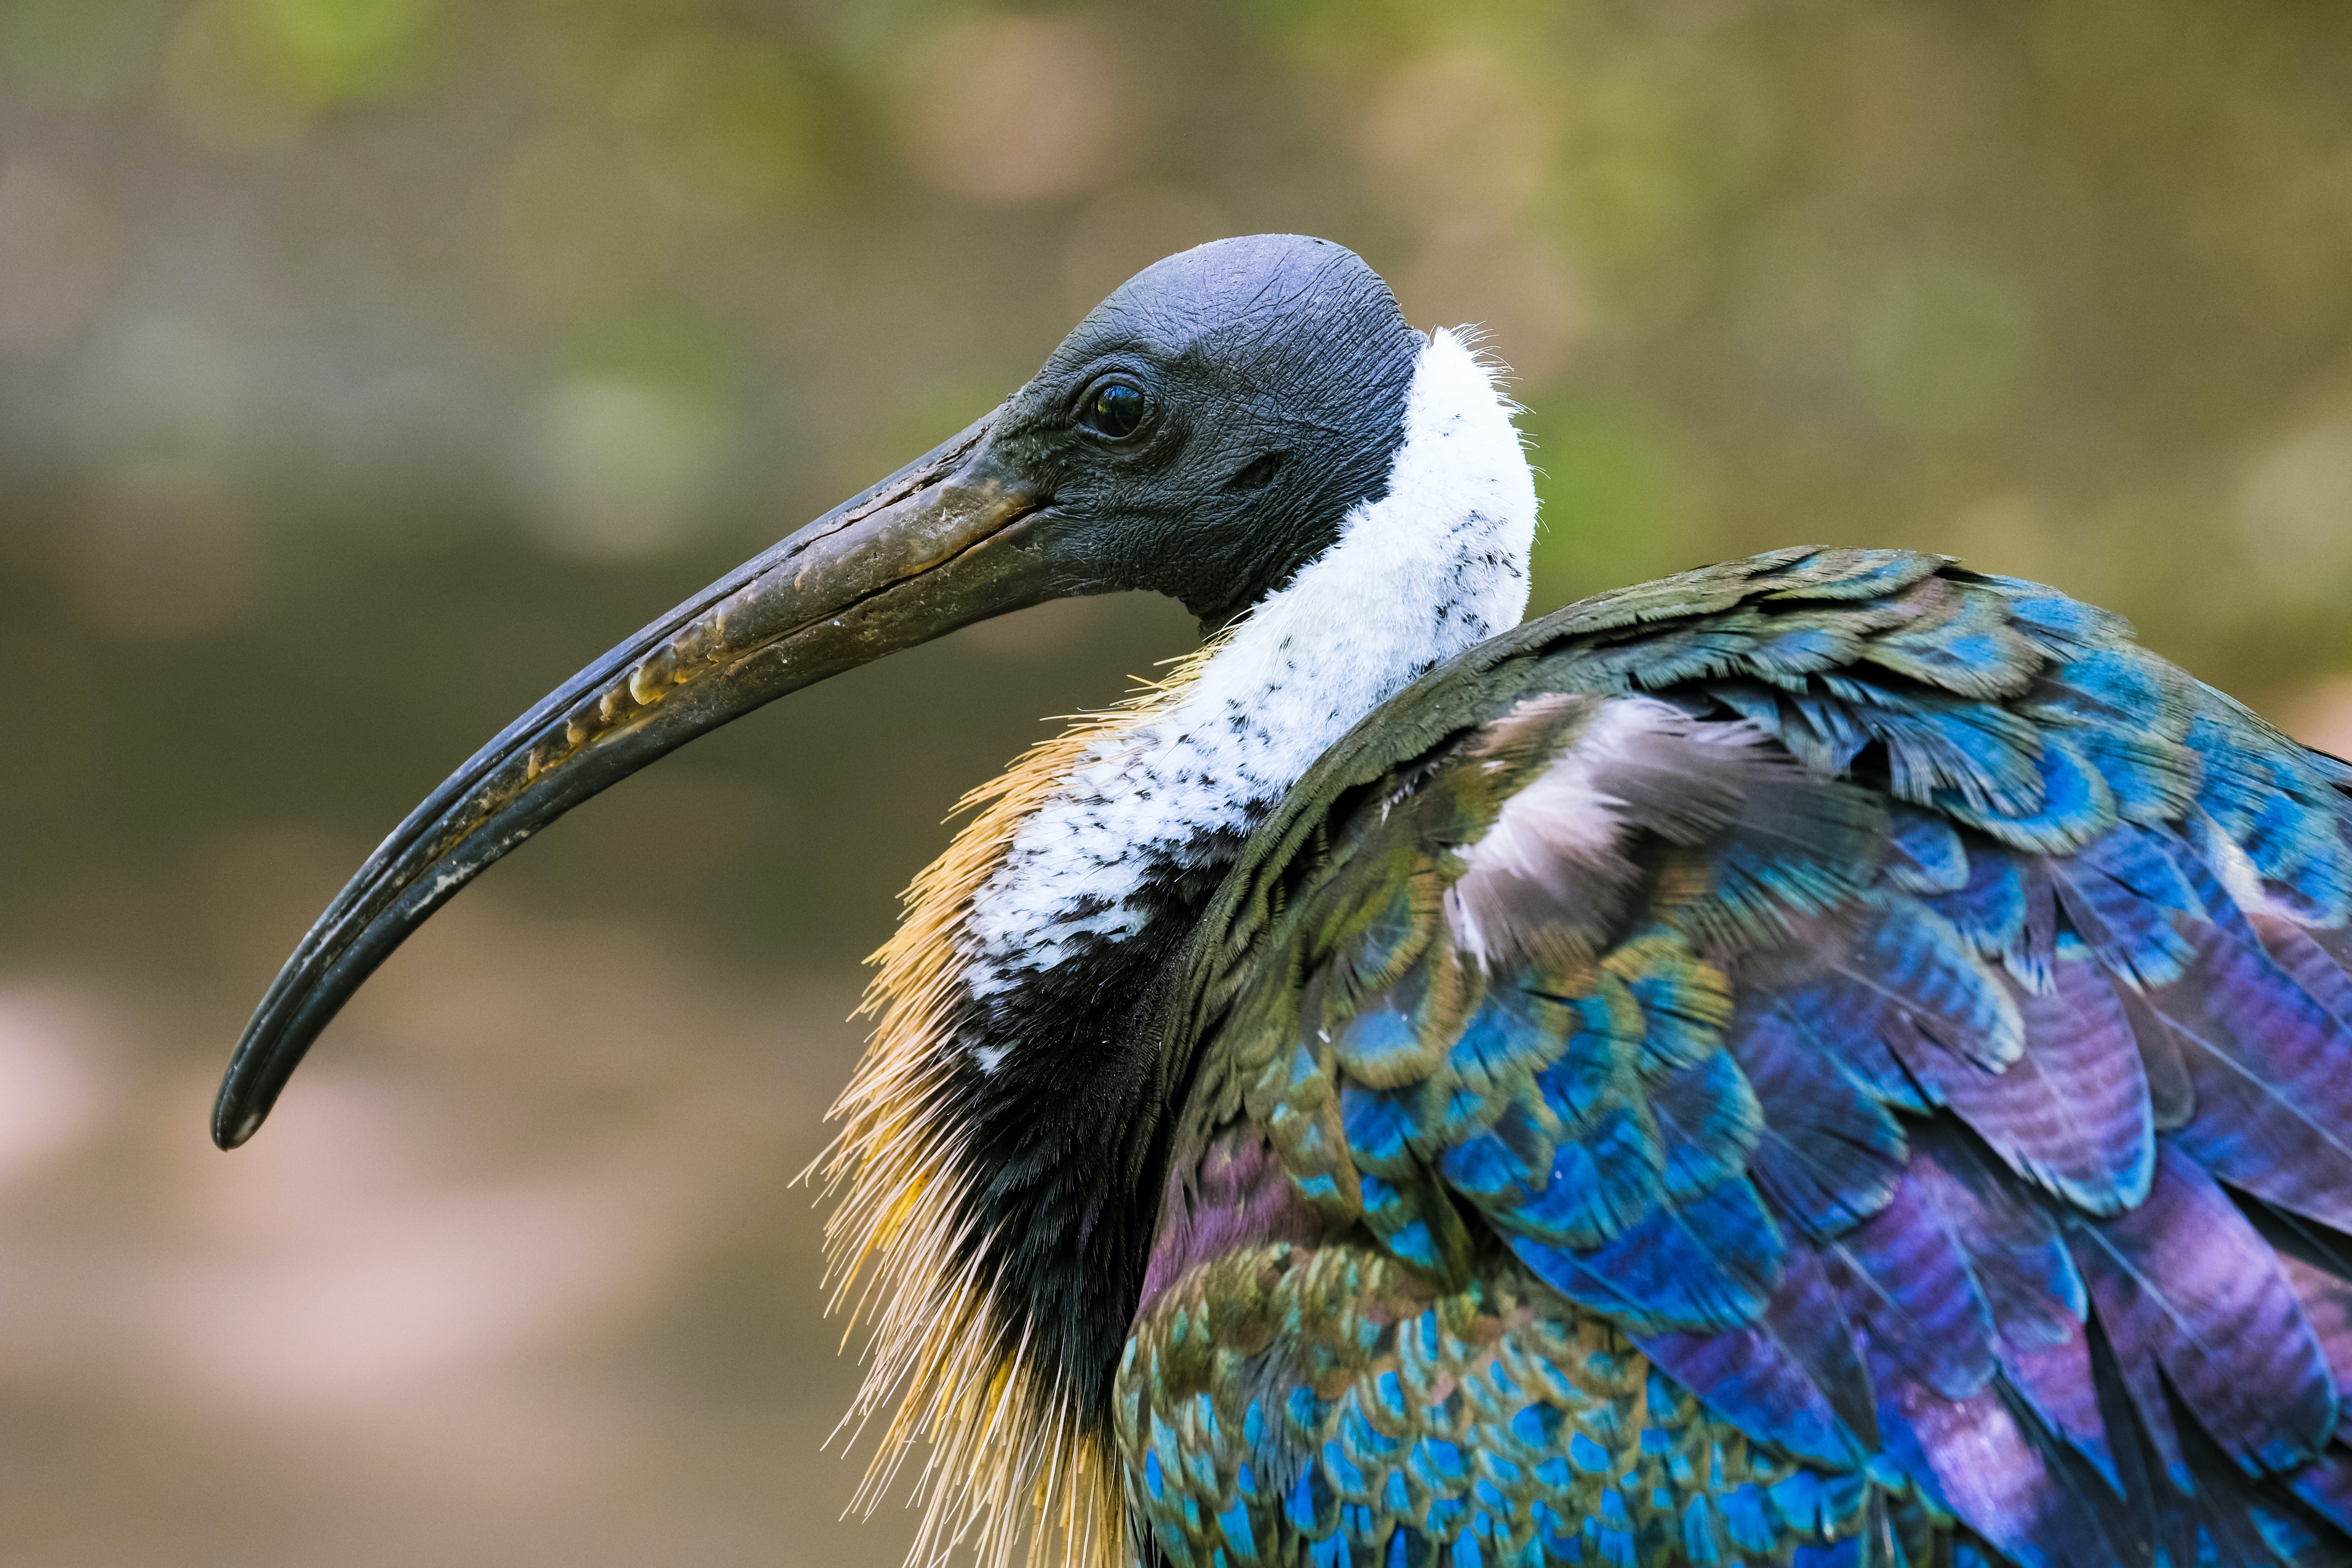
animals, bird, plant, nature, organism, beak, ciconiiformes, feather, water bird, close up, natural material, wing, terrestrial animal, crane like bird, pelecaniformes, event, wildlife, heron, electric blue, balance, macro photography